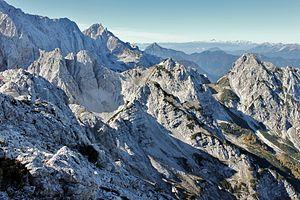
Alpes kamniques, vue vers l'ouest depuis Mrzla gora